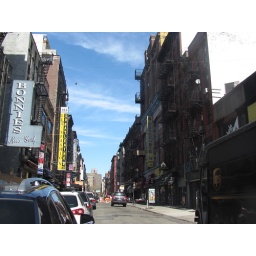
One of the neighborhoods around Katz's deli. Mostly mens shoes and mens hats and coats down this street.